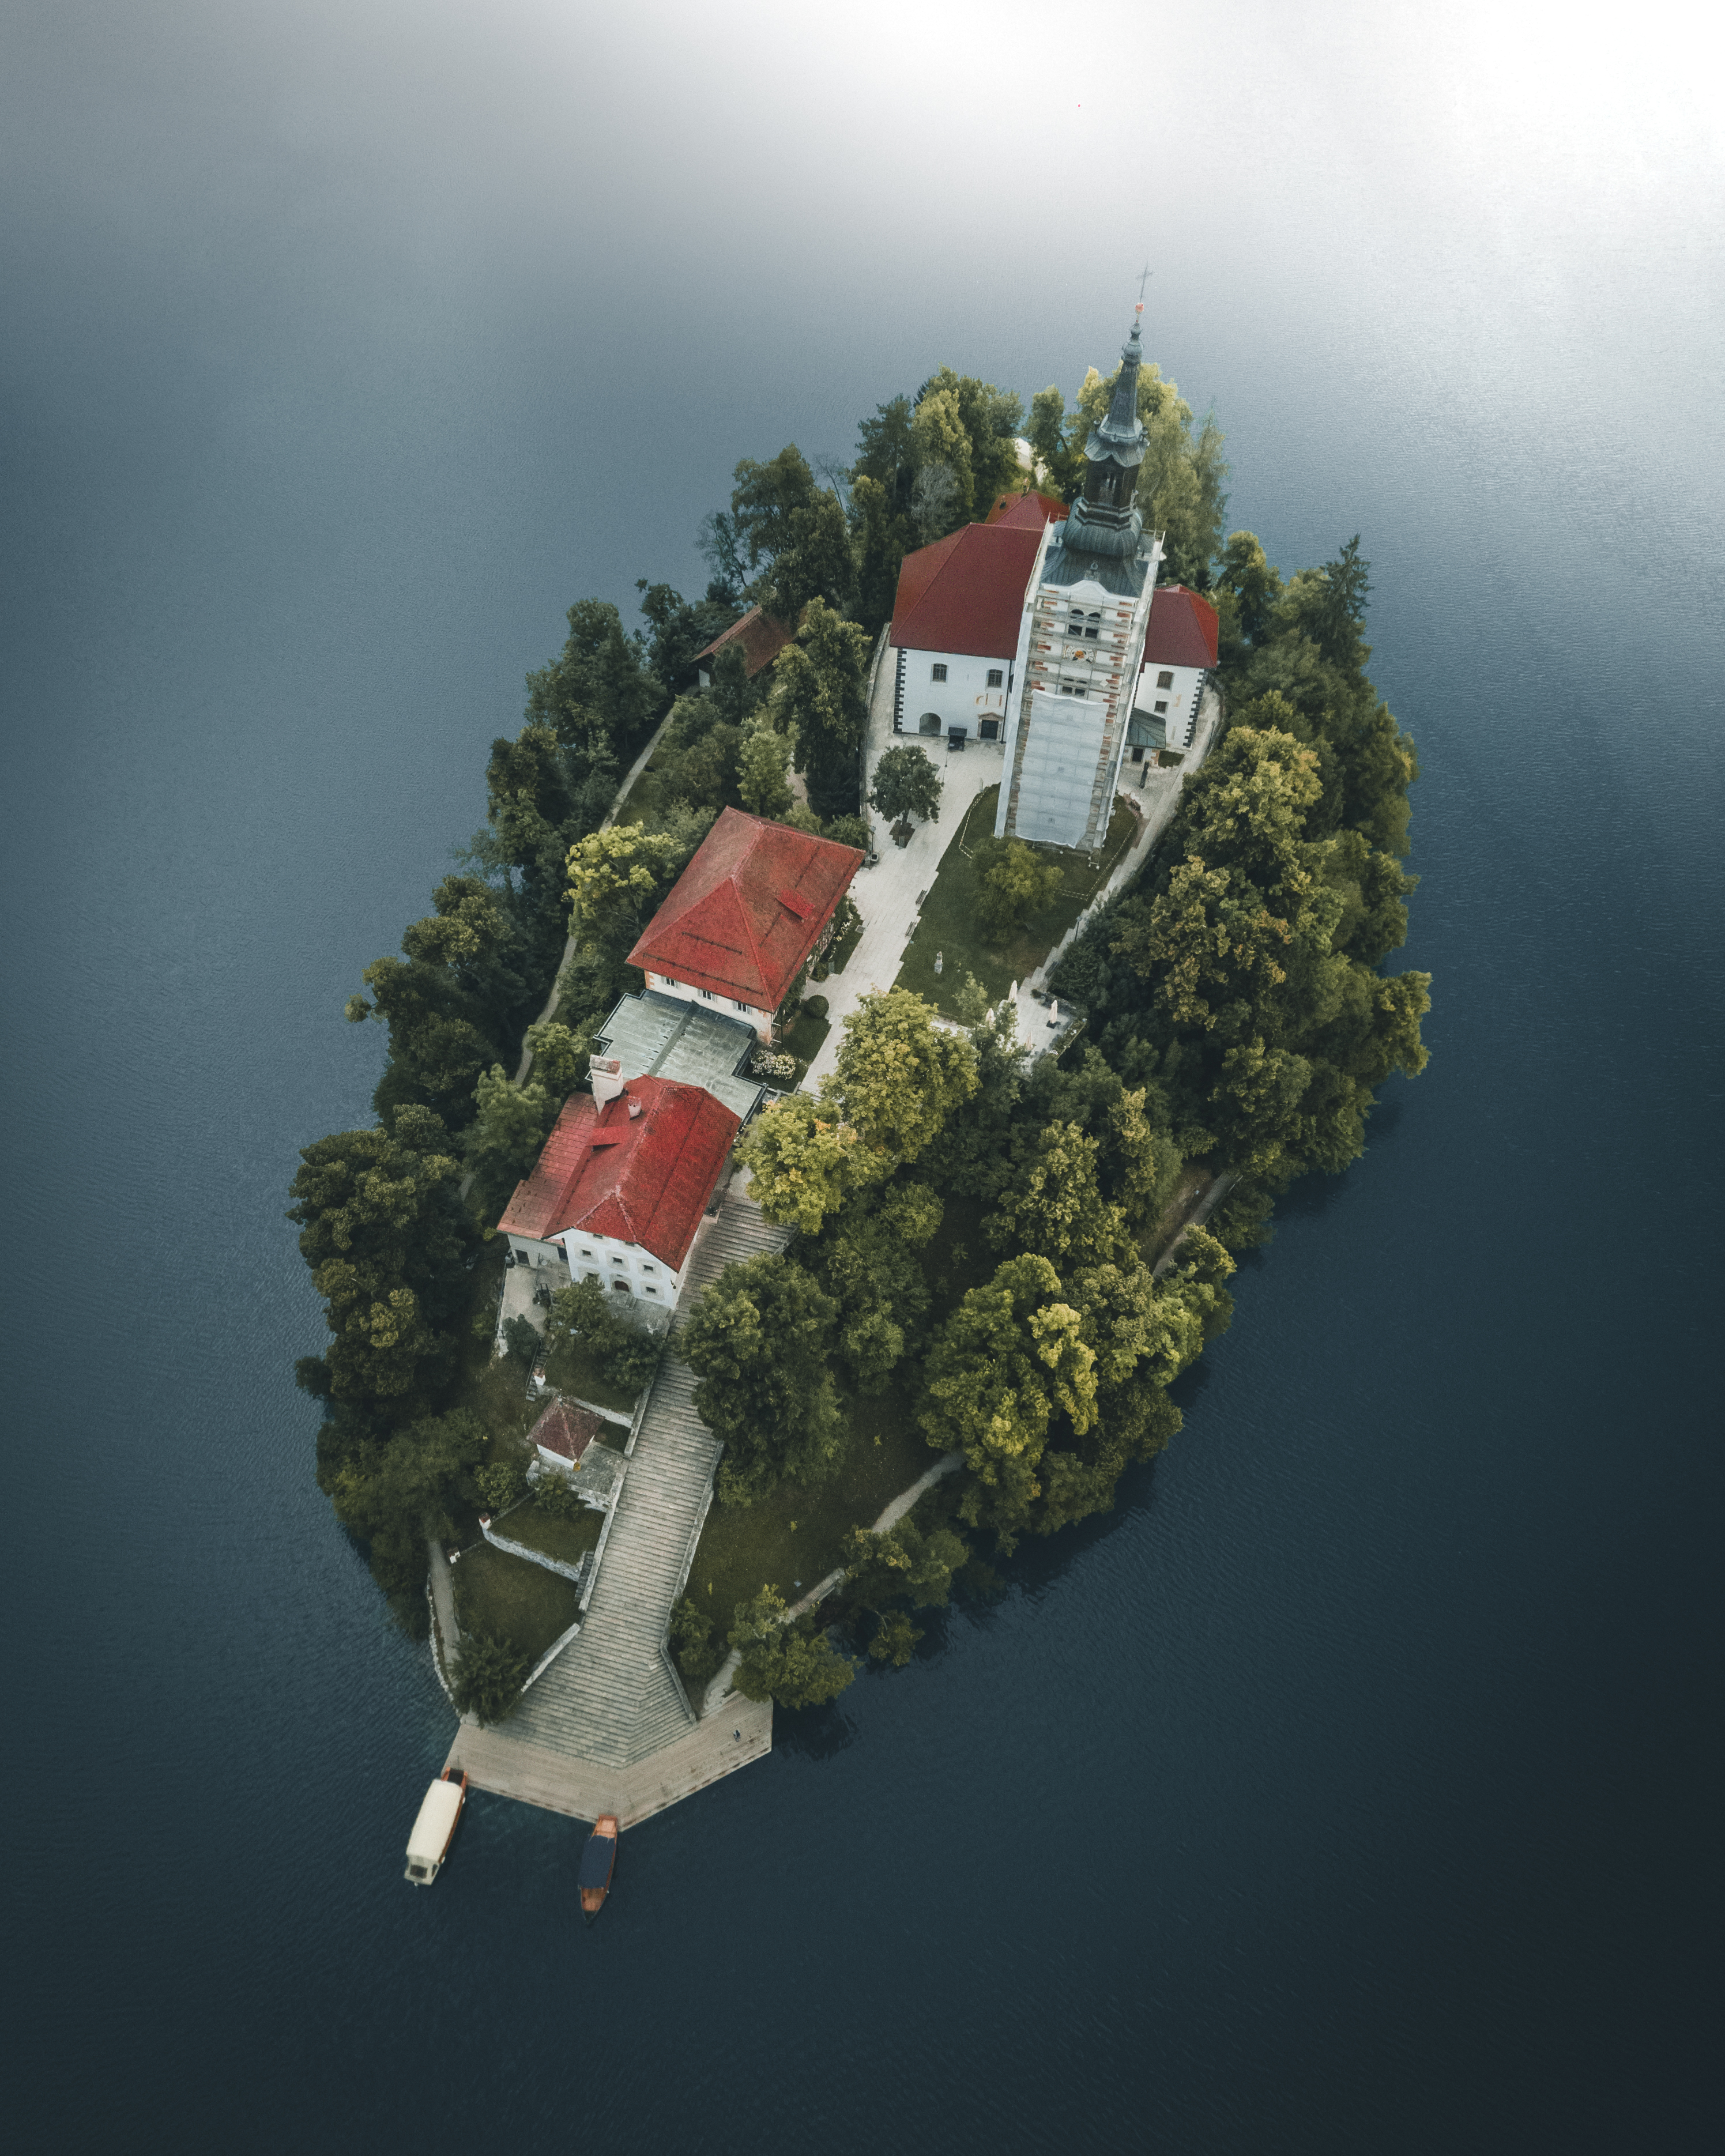
water, building, plant, world, tree, tower, natural landscape, urban design, watercourse, atmospheric phenomenon, coastal and oceanic landforms, landscape, river island, house, waterway, island, bird's eye view, lake, hill station, art, reflection, artificial island, sky, lighthouse, reservoir, aerial photography, coast, peninsula, cape, fog, islet, headland, inlet, river